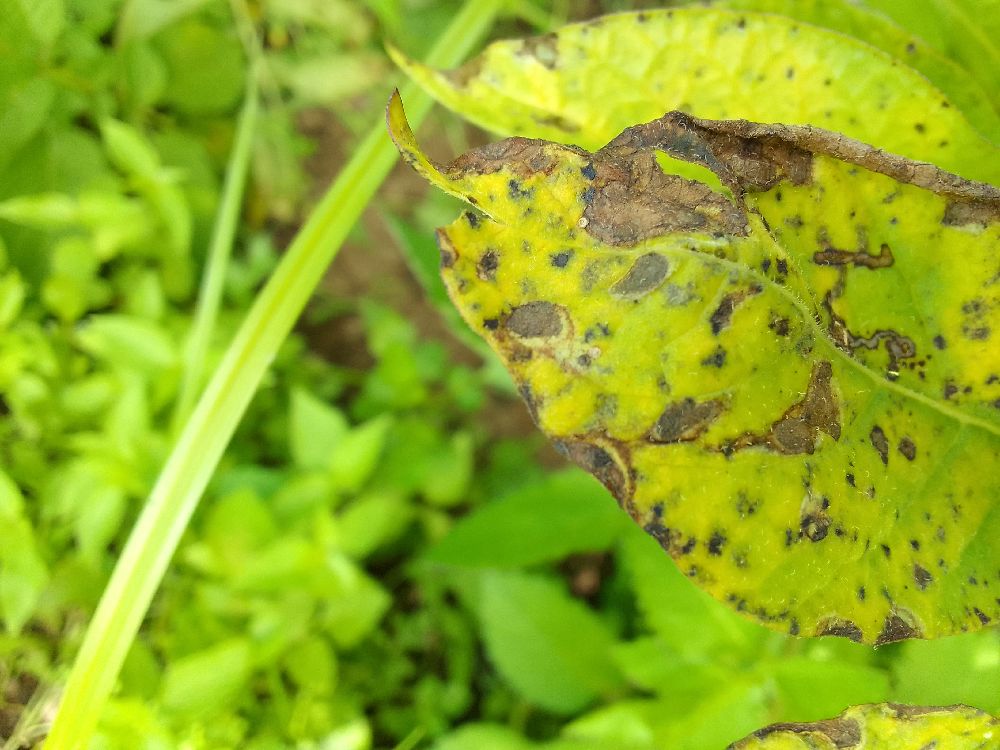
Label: Early blight